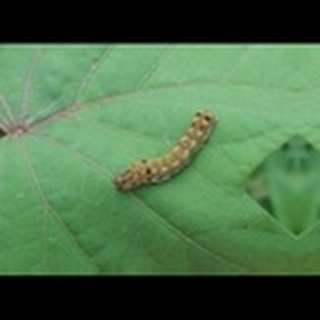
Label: cotton_army_worm